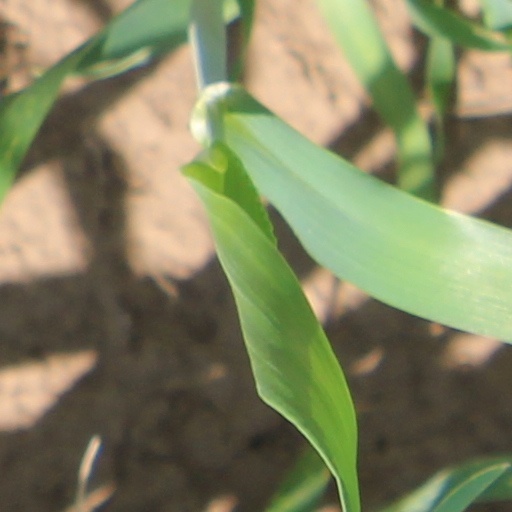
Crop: wheat